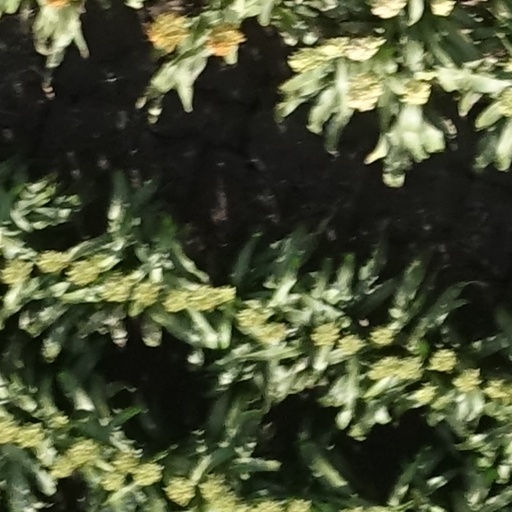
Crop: sorghum